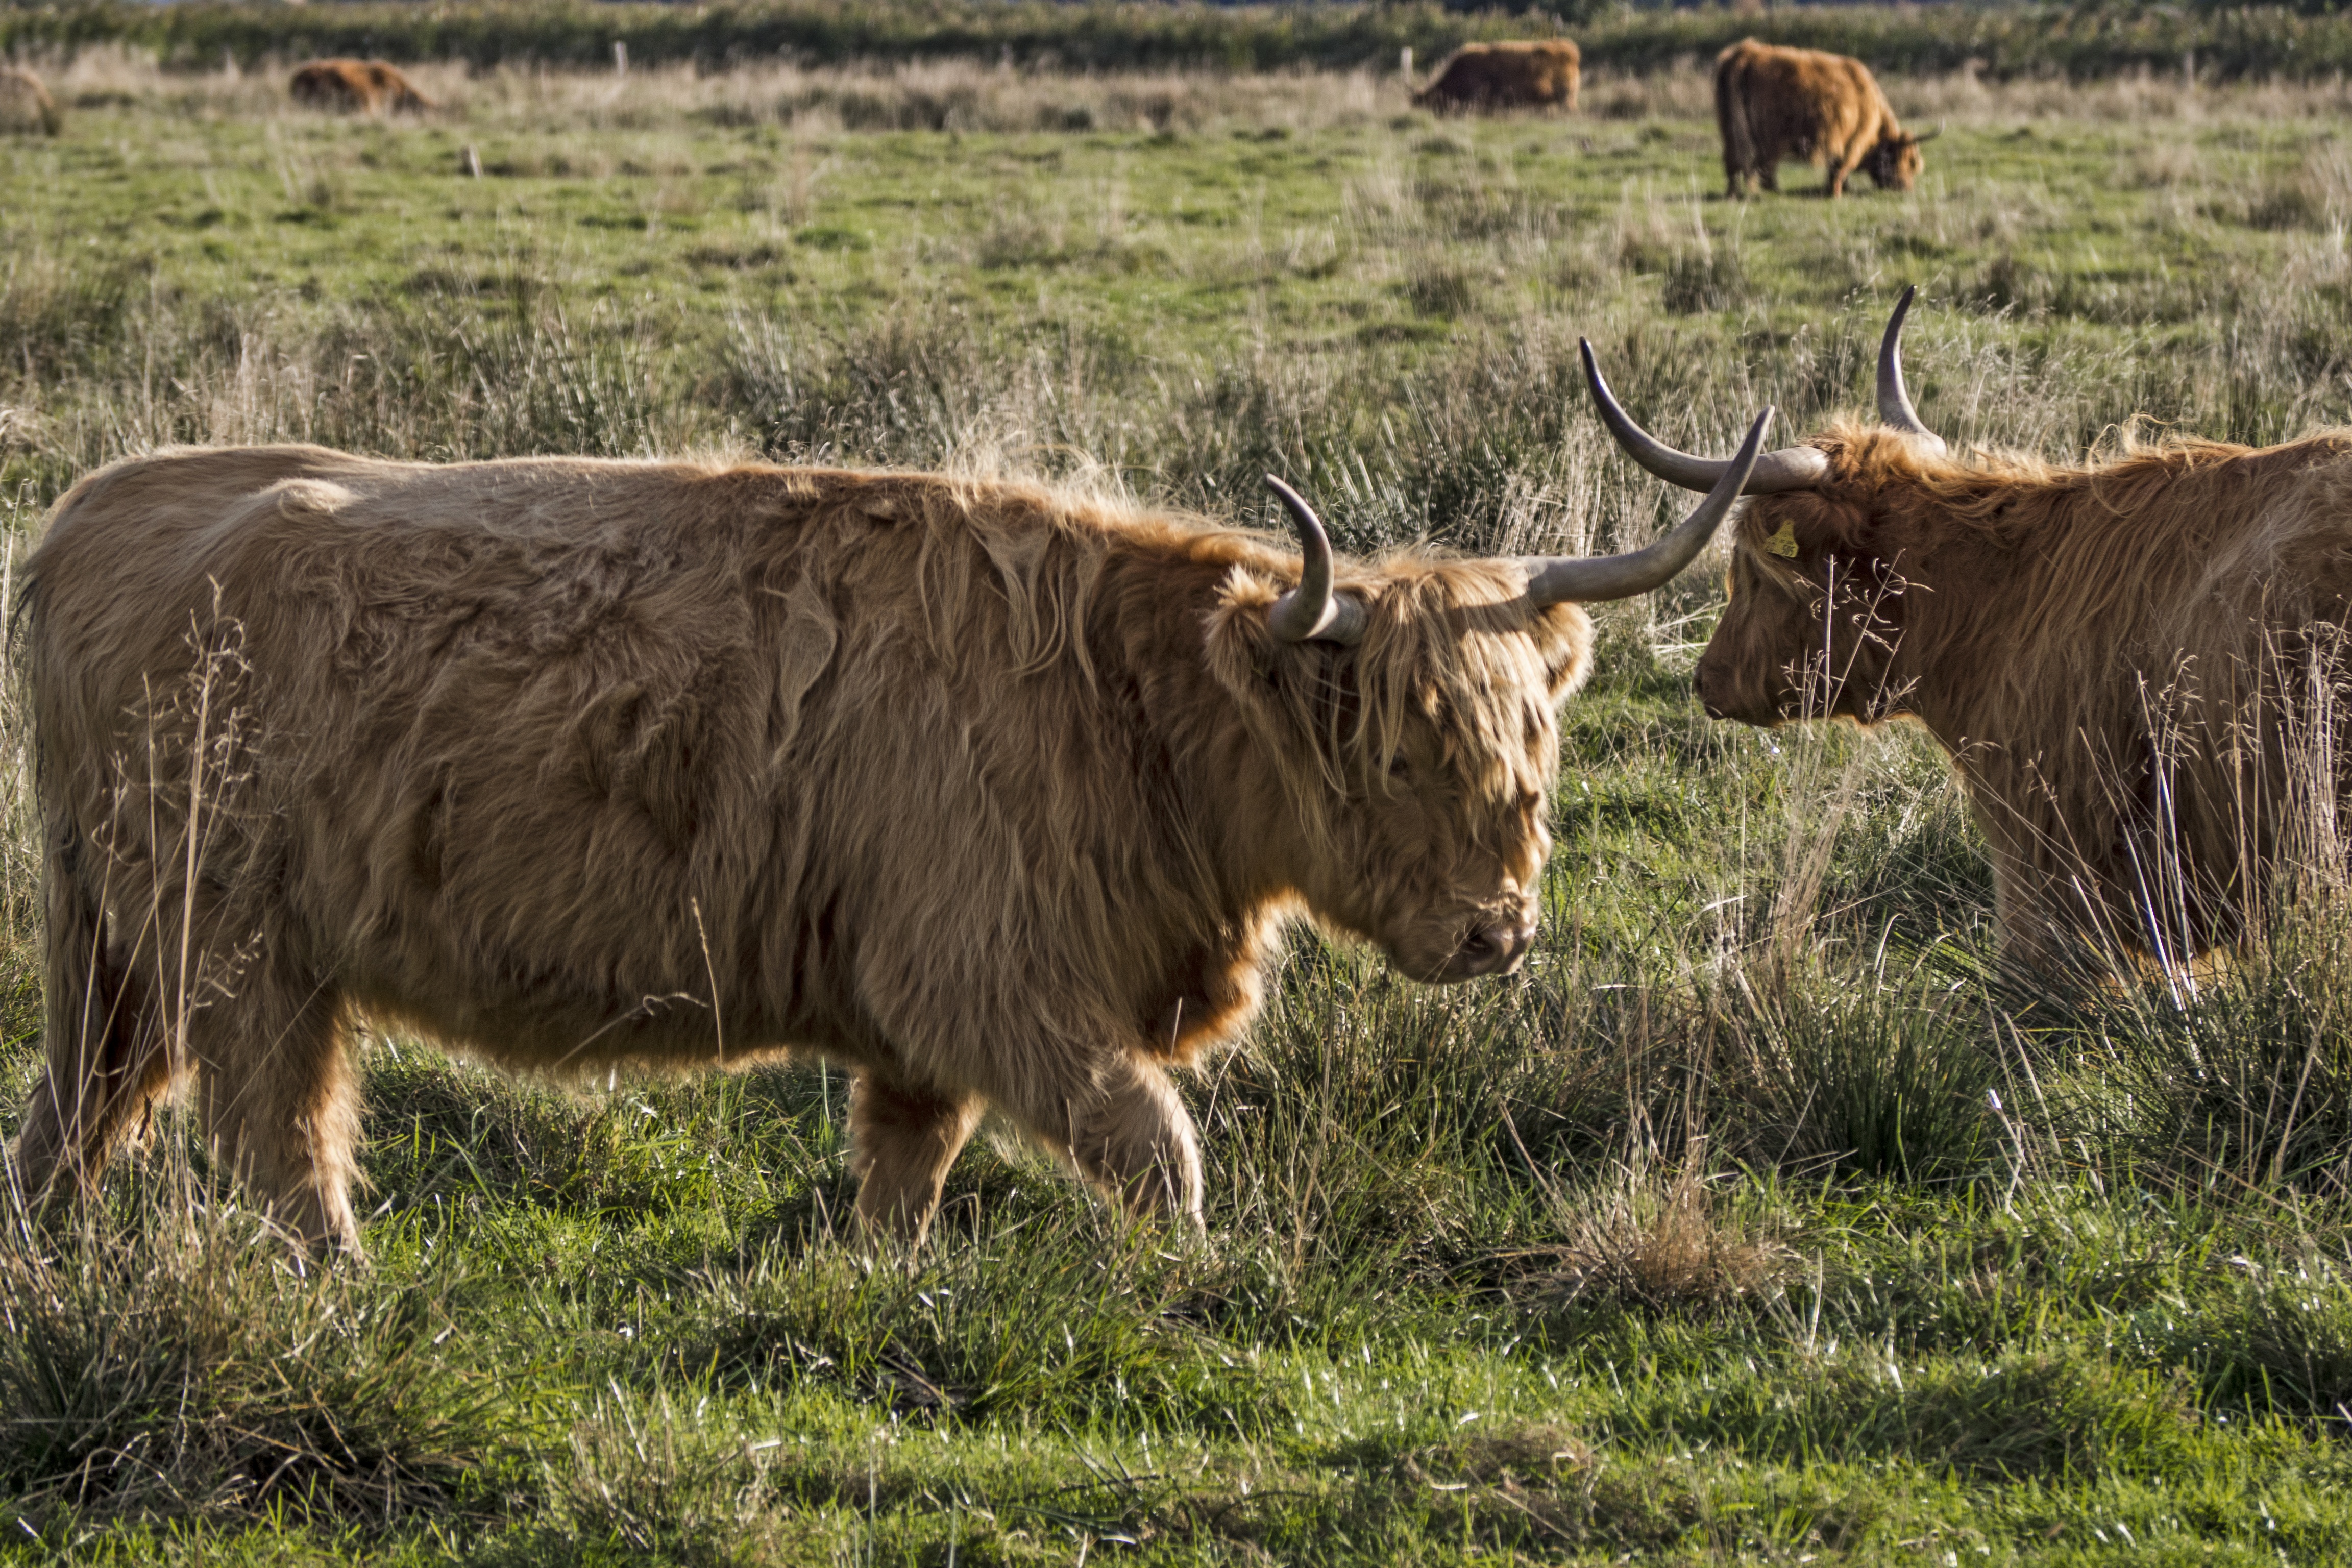
grass, field, meadow, prairie, animal, wildlife, horn, fur, cow, herd, pasture, grazing, livestock, brown, mammal, agriculture, beef, fauna, bull, grassland, vertebrate, coupling, habitat, yak, horns, shaggy, galloway, ox, rural area, scottish hochlandrind, natural environment, cattle like mammal, texas longhorn